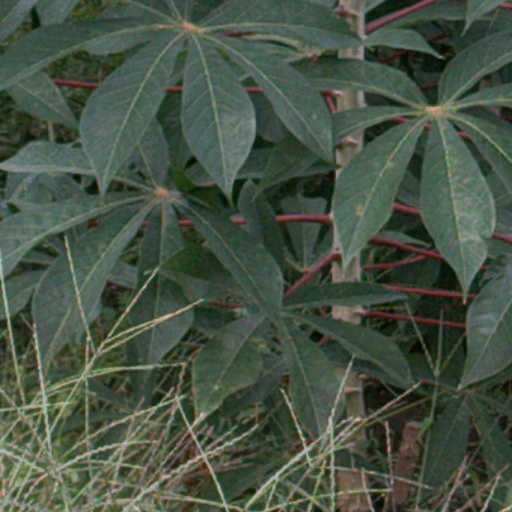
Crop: cassava